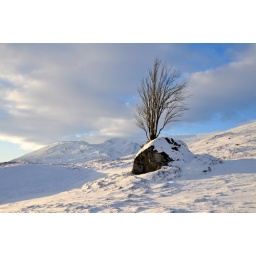
The lonely tree growing on a rock in Glencoe.